The Misfits (2011 film)

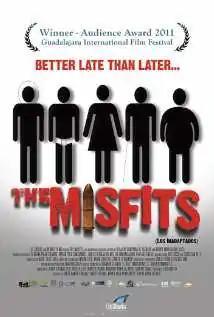

The Misfits (Spanish: Los inadaptados), is a 2011 Mexican anthology comedy-drama film, written and starring Luis Arrieta in 2011. It features performances of Ana Serradilla, Luis Ernesto Franco, Paola Núñez and Tiaré Scanda.